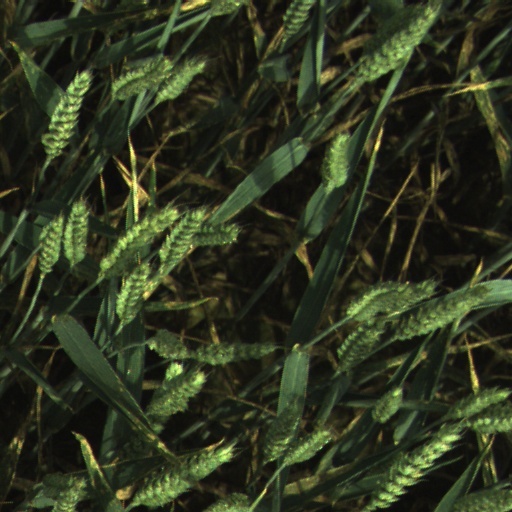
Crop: wheat